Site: brandenburg
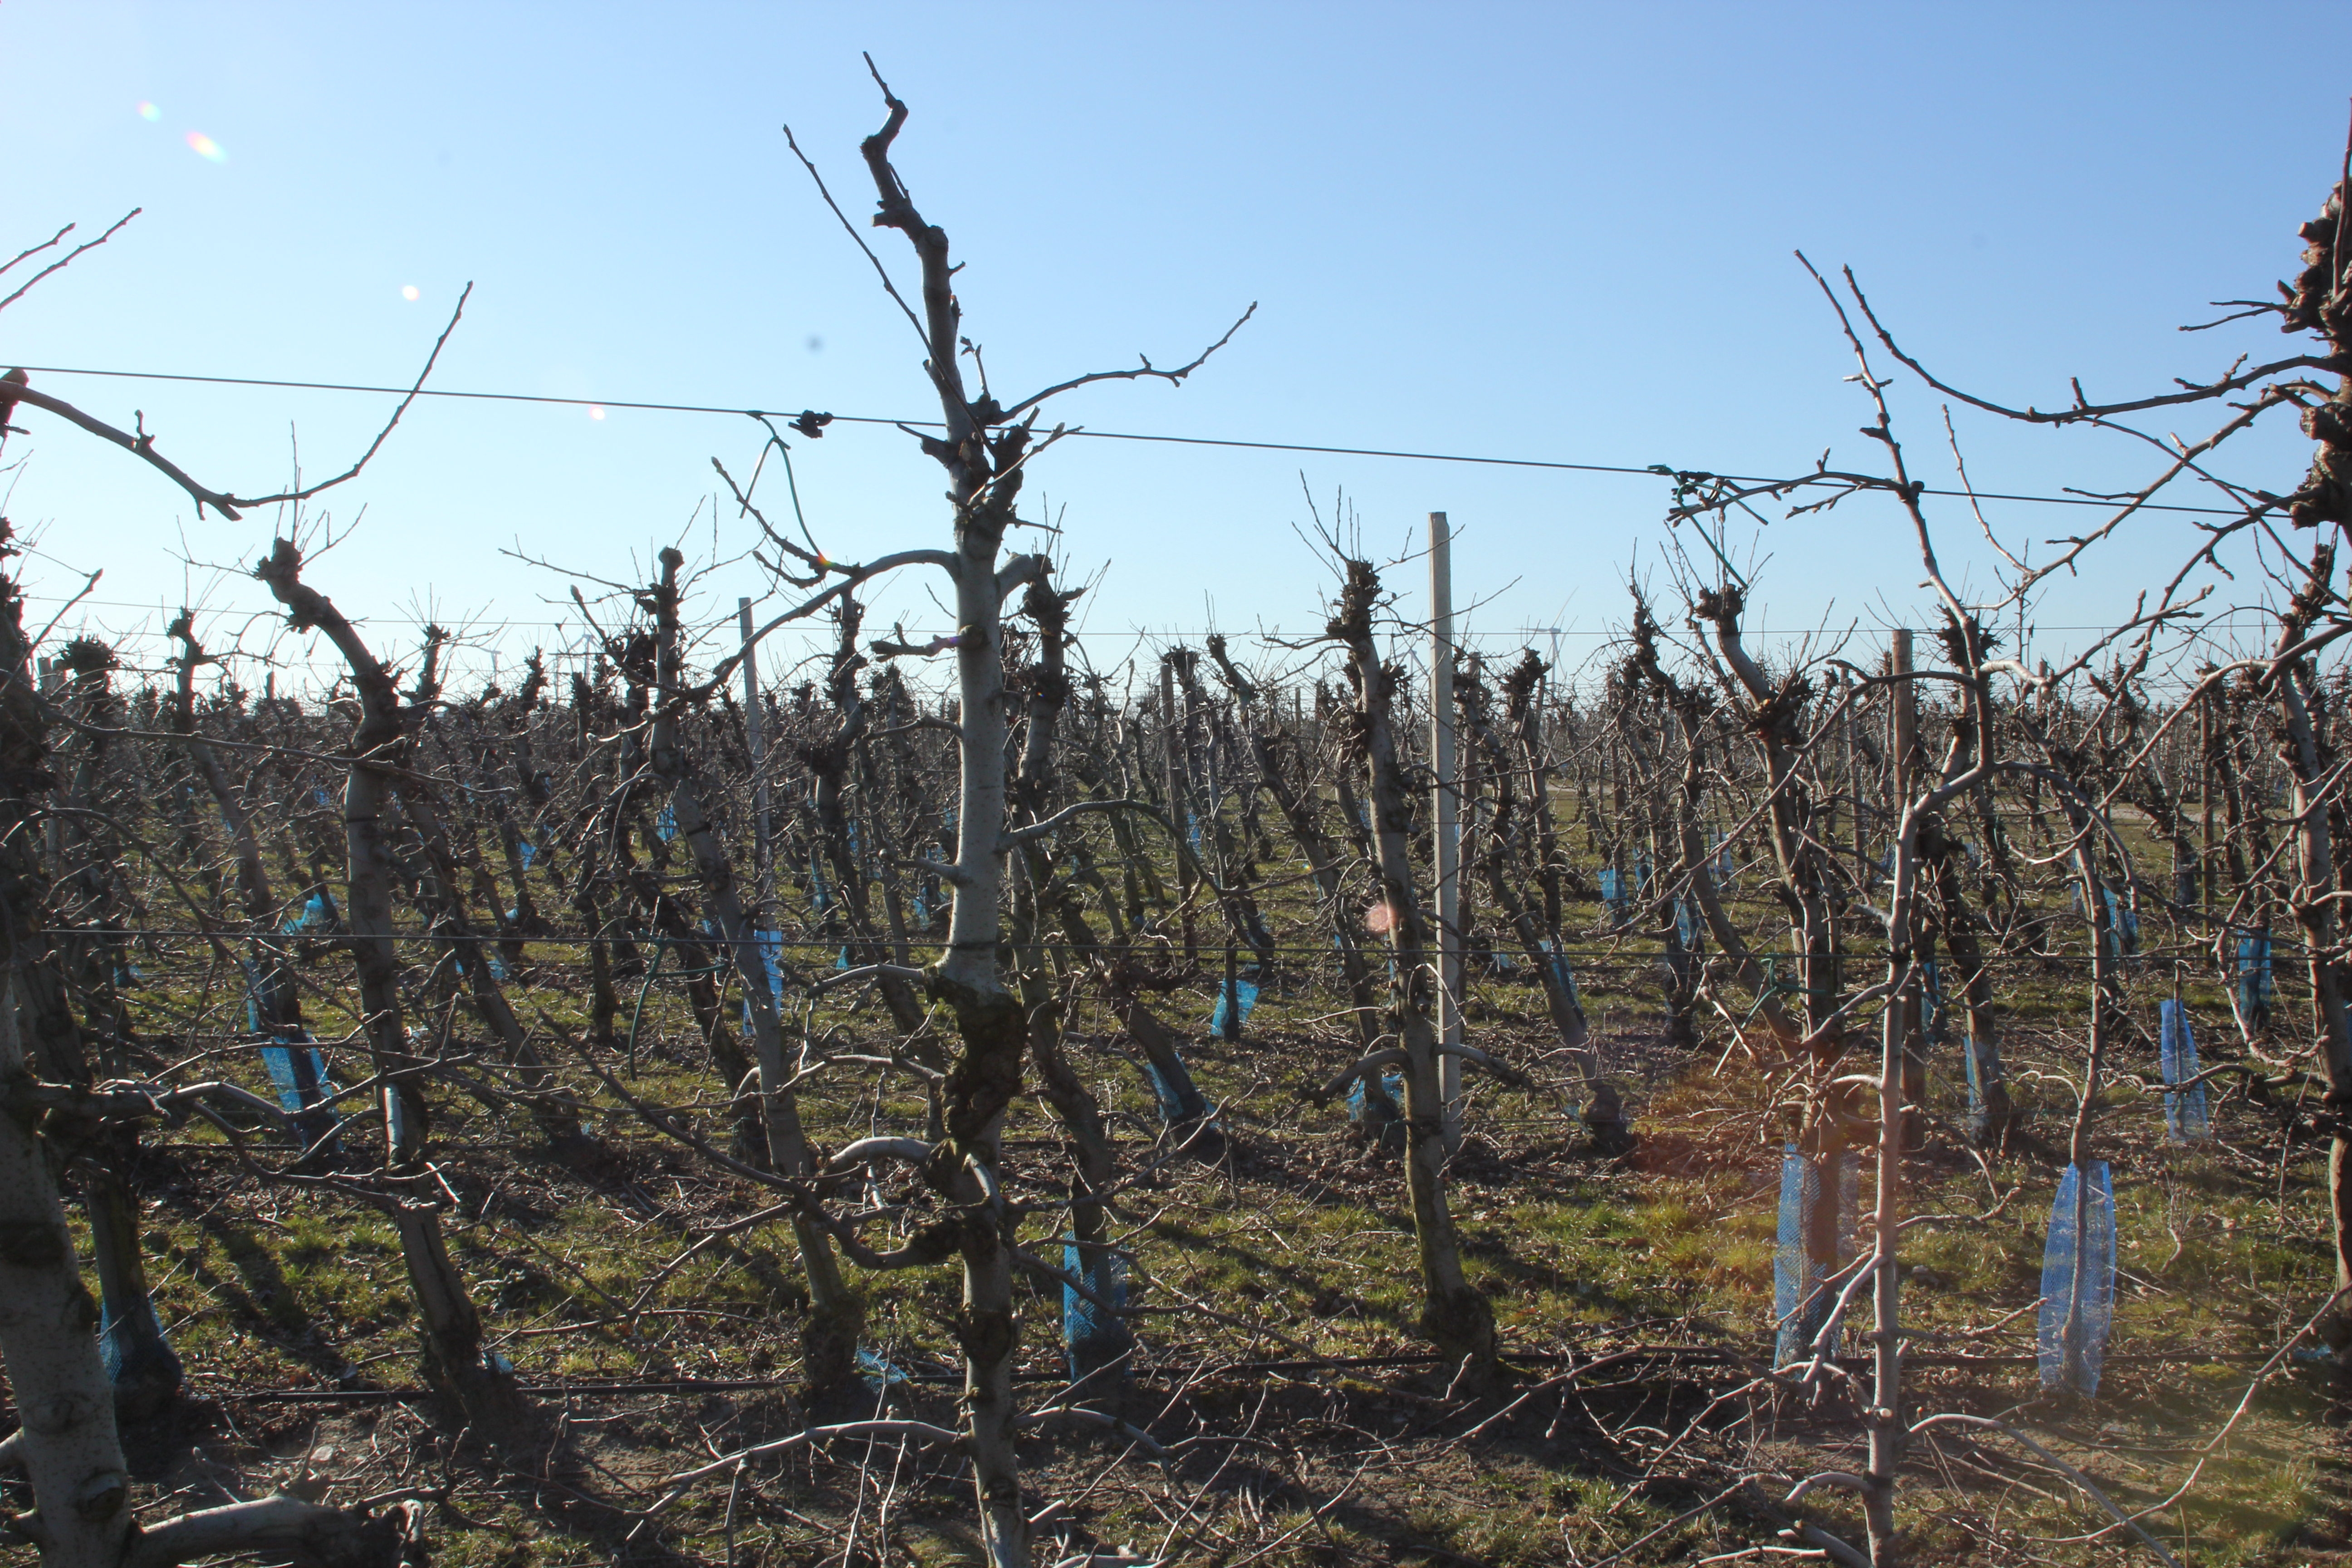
Growth stage (BBCH 03): Bud development